United States Marine Corps Recruit Training

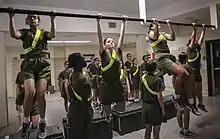
Recruits training in barracks

The United States Marine Corps requires each recruit to pass the Initial Strength Test (IST) upon arriving to the Marine Corps Recruiting Depots. The three tests consist of pull-ups/push-ups, crunches/ planks, and a 1.5-mile run. The minimum requirements are as follows: